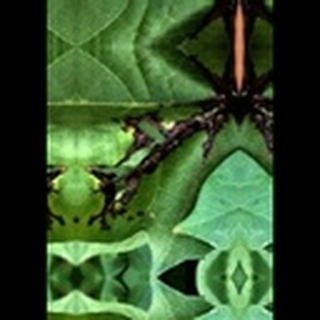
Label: cotton_bacterial_blight